Cranford, New Jersey

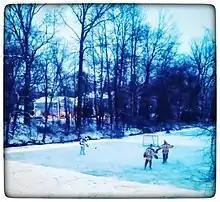
Ice hockey on the Rahway River in 2017, north of Nomahegan Park in Cranford.

According to the United States Census Bureau, the township had a total area of , including of land and of water (0.78%). Cranford's downtown is as a census-designated place.